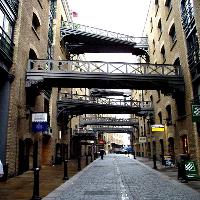
Weather: cloudy or overcast